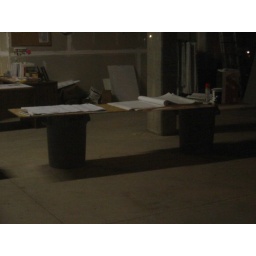
Inside the ground floor office of the Hillside Village complex in Berkeley, CA.